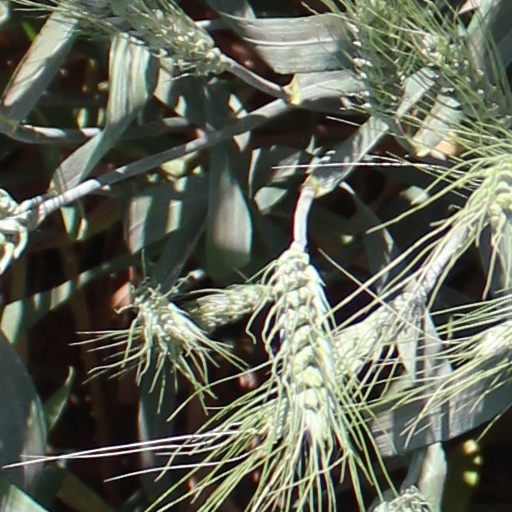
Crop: wheat